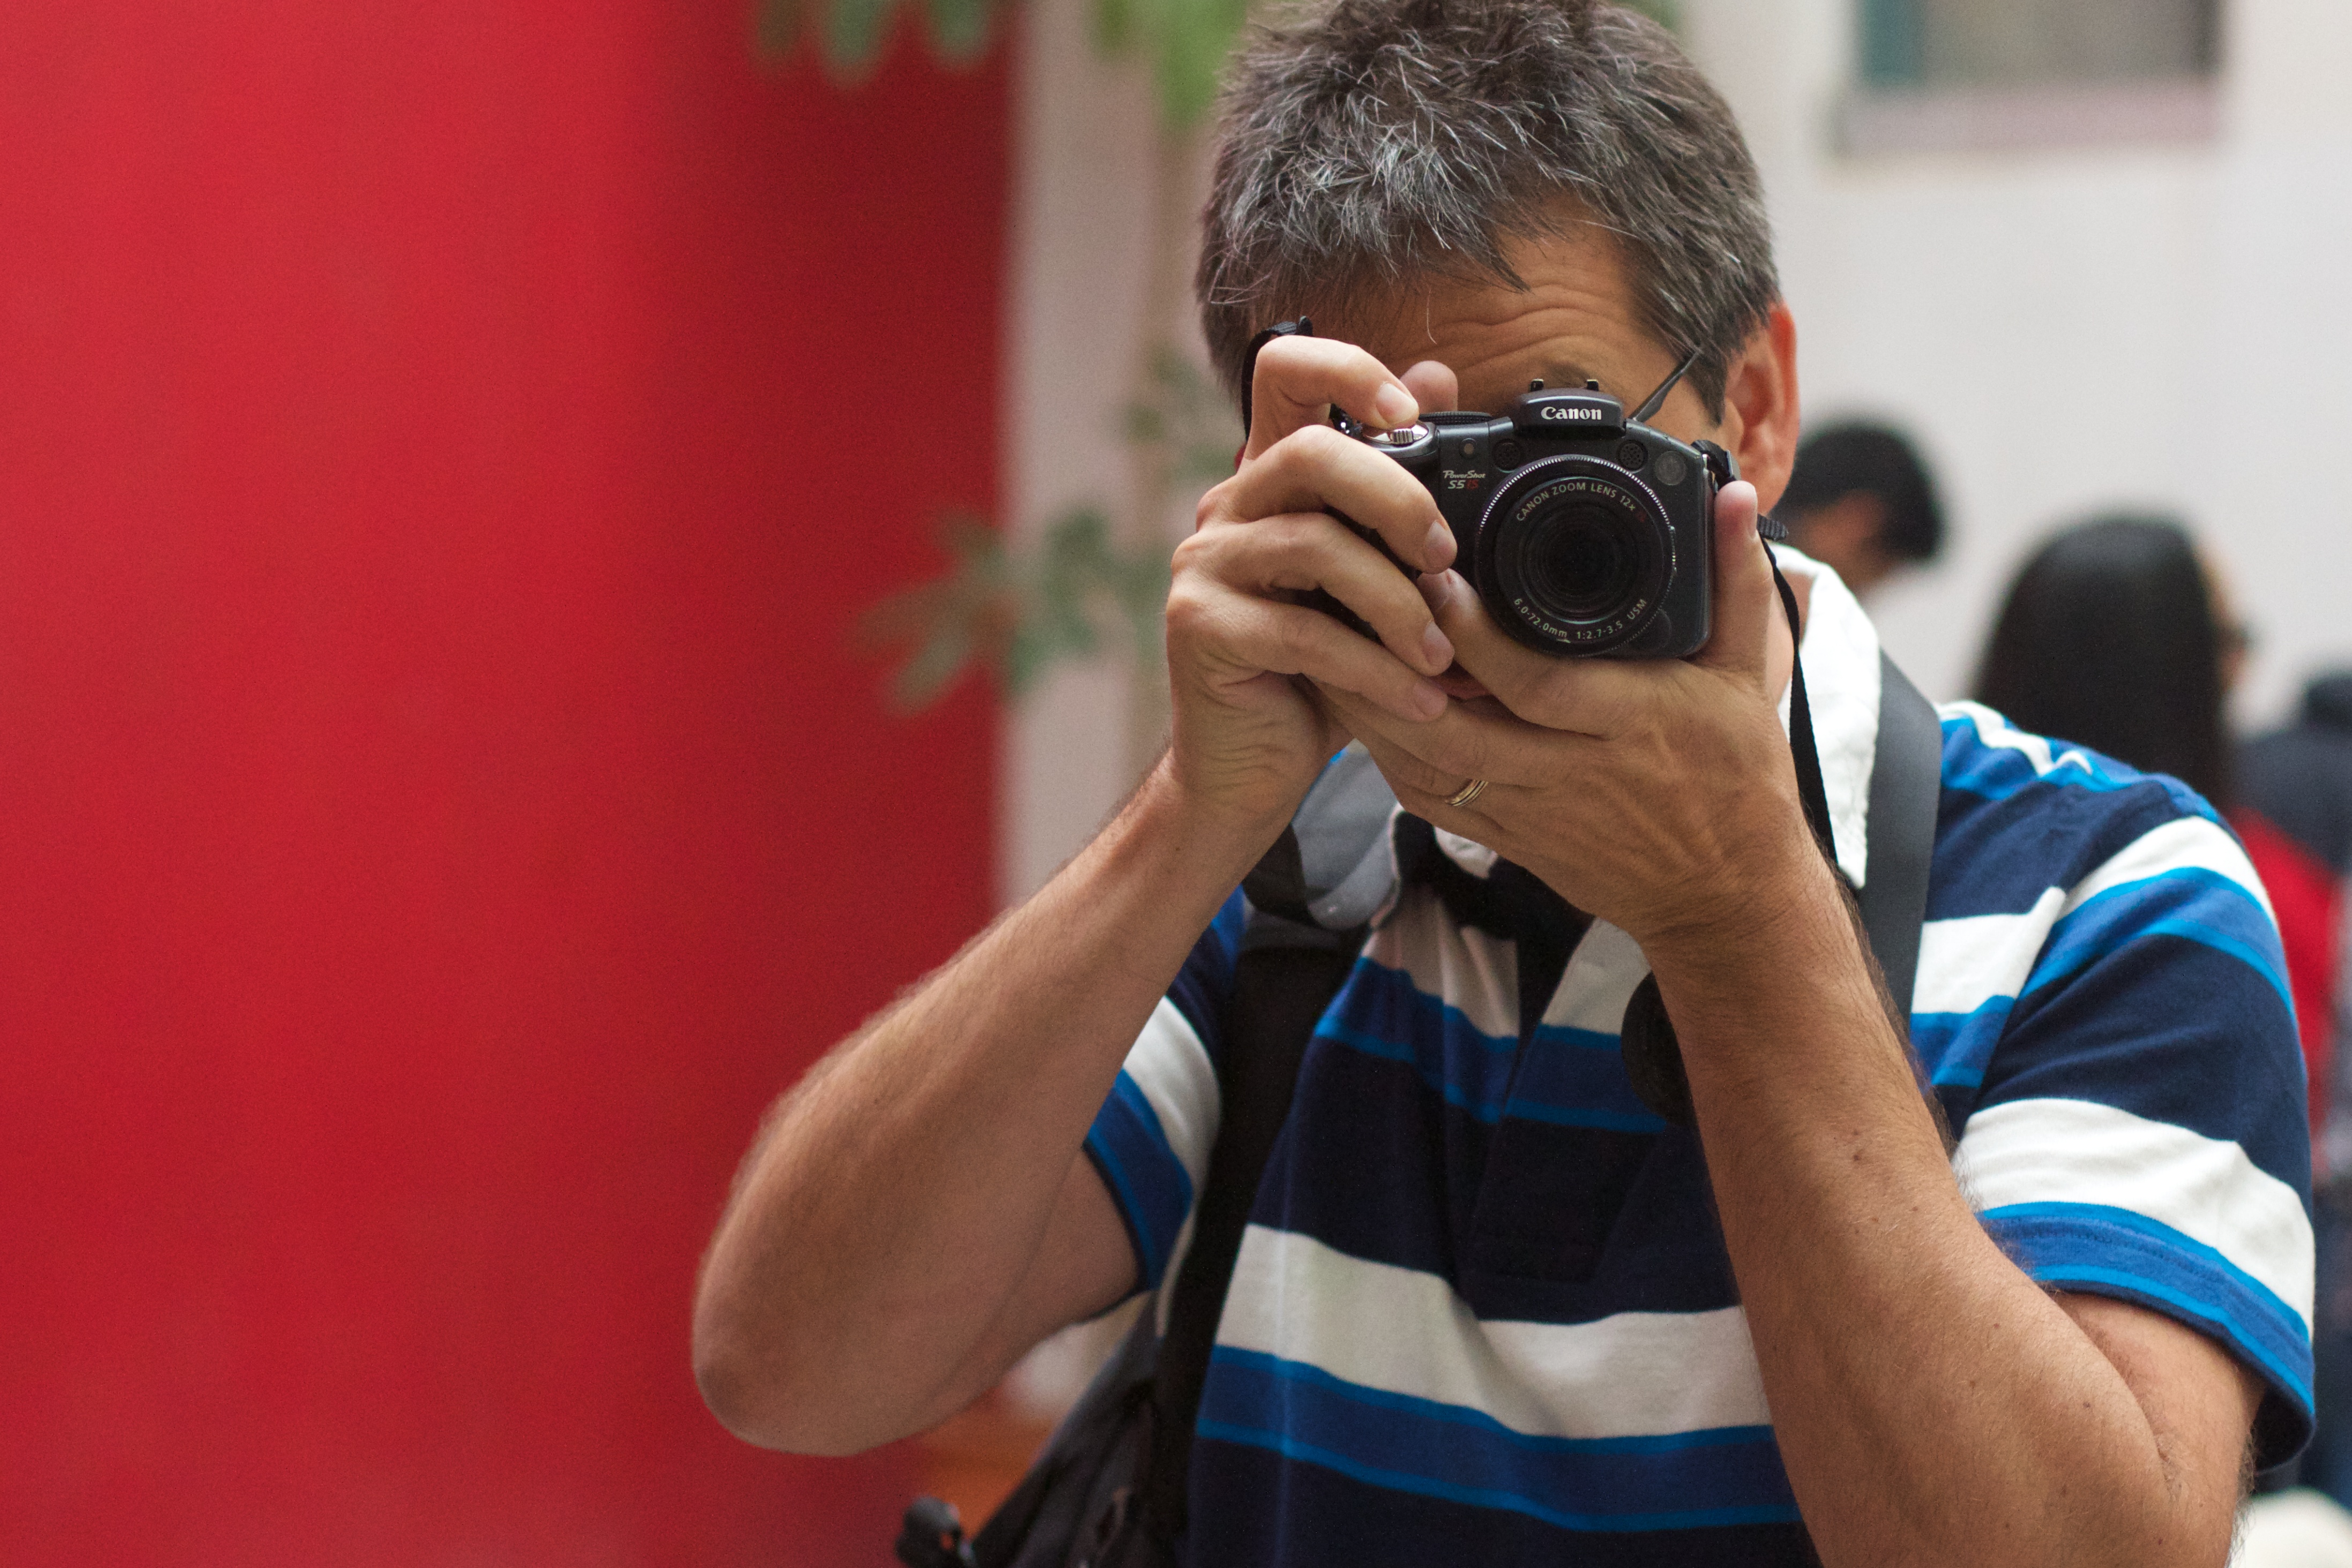
singing, udgagora